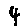
Label: 4